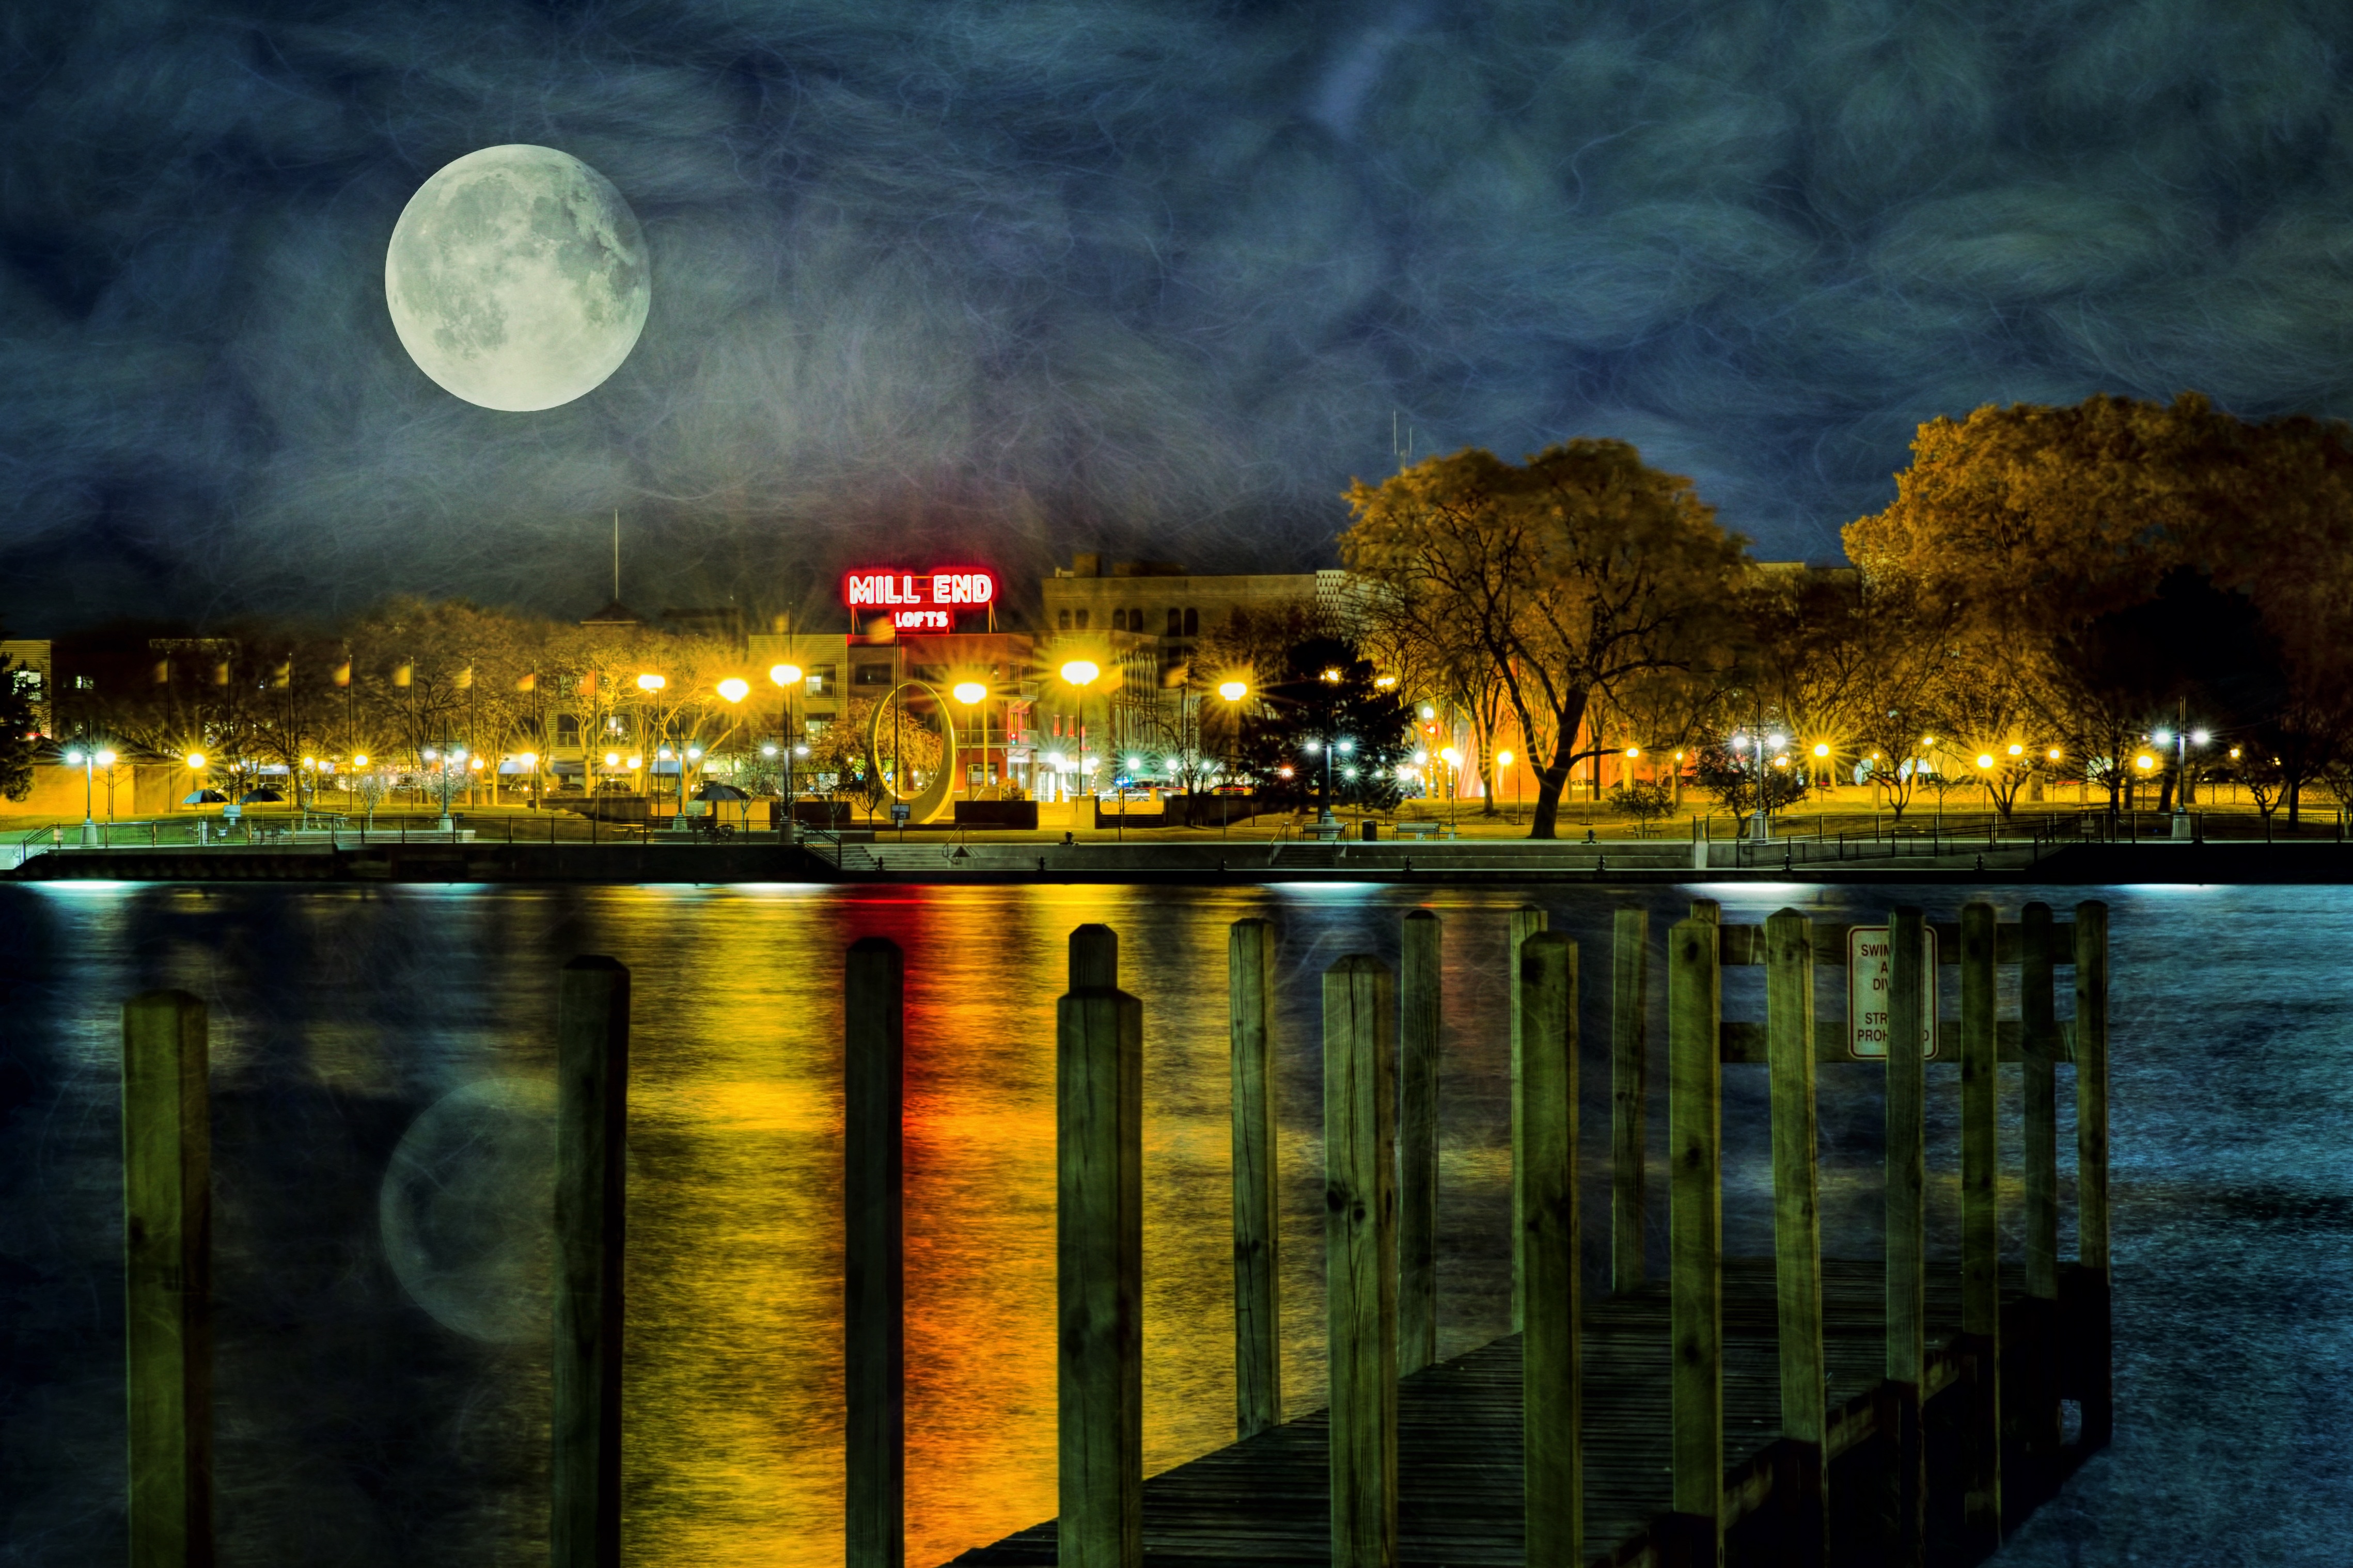
landscape, silhouette, light, skyline, night, sunlight, morning, dawn, city, cityscape, dusk, evening, twilight, reflection, tranquil, darkness, moon, super moon, nighttime, lunar, scene, moonrise, sky line